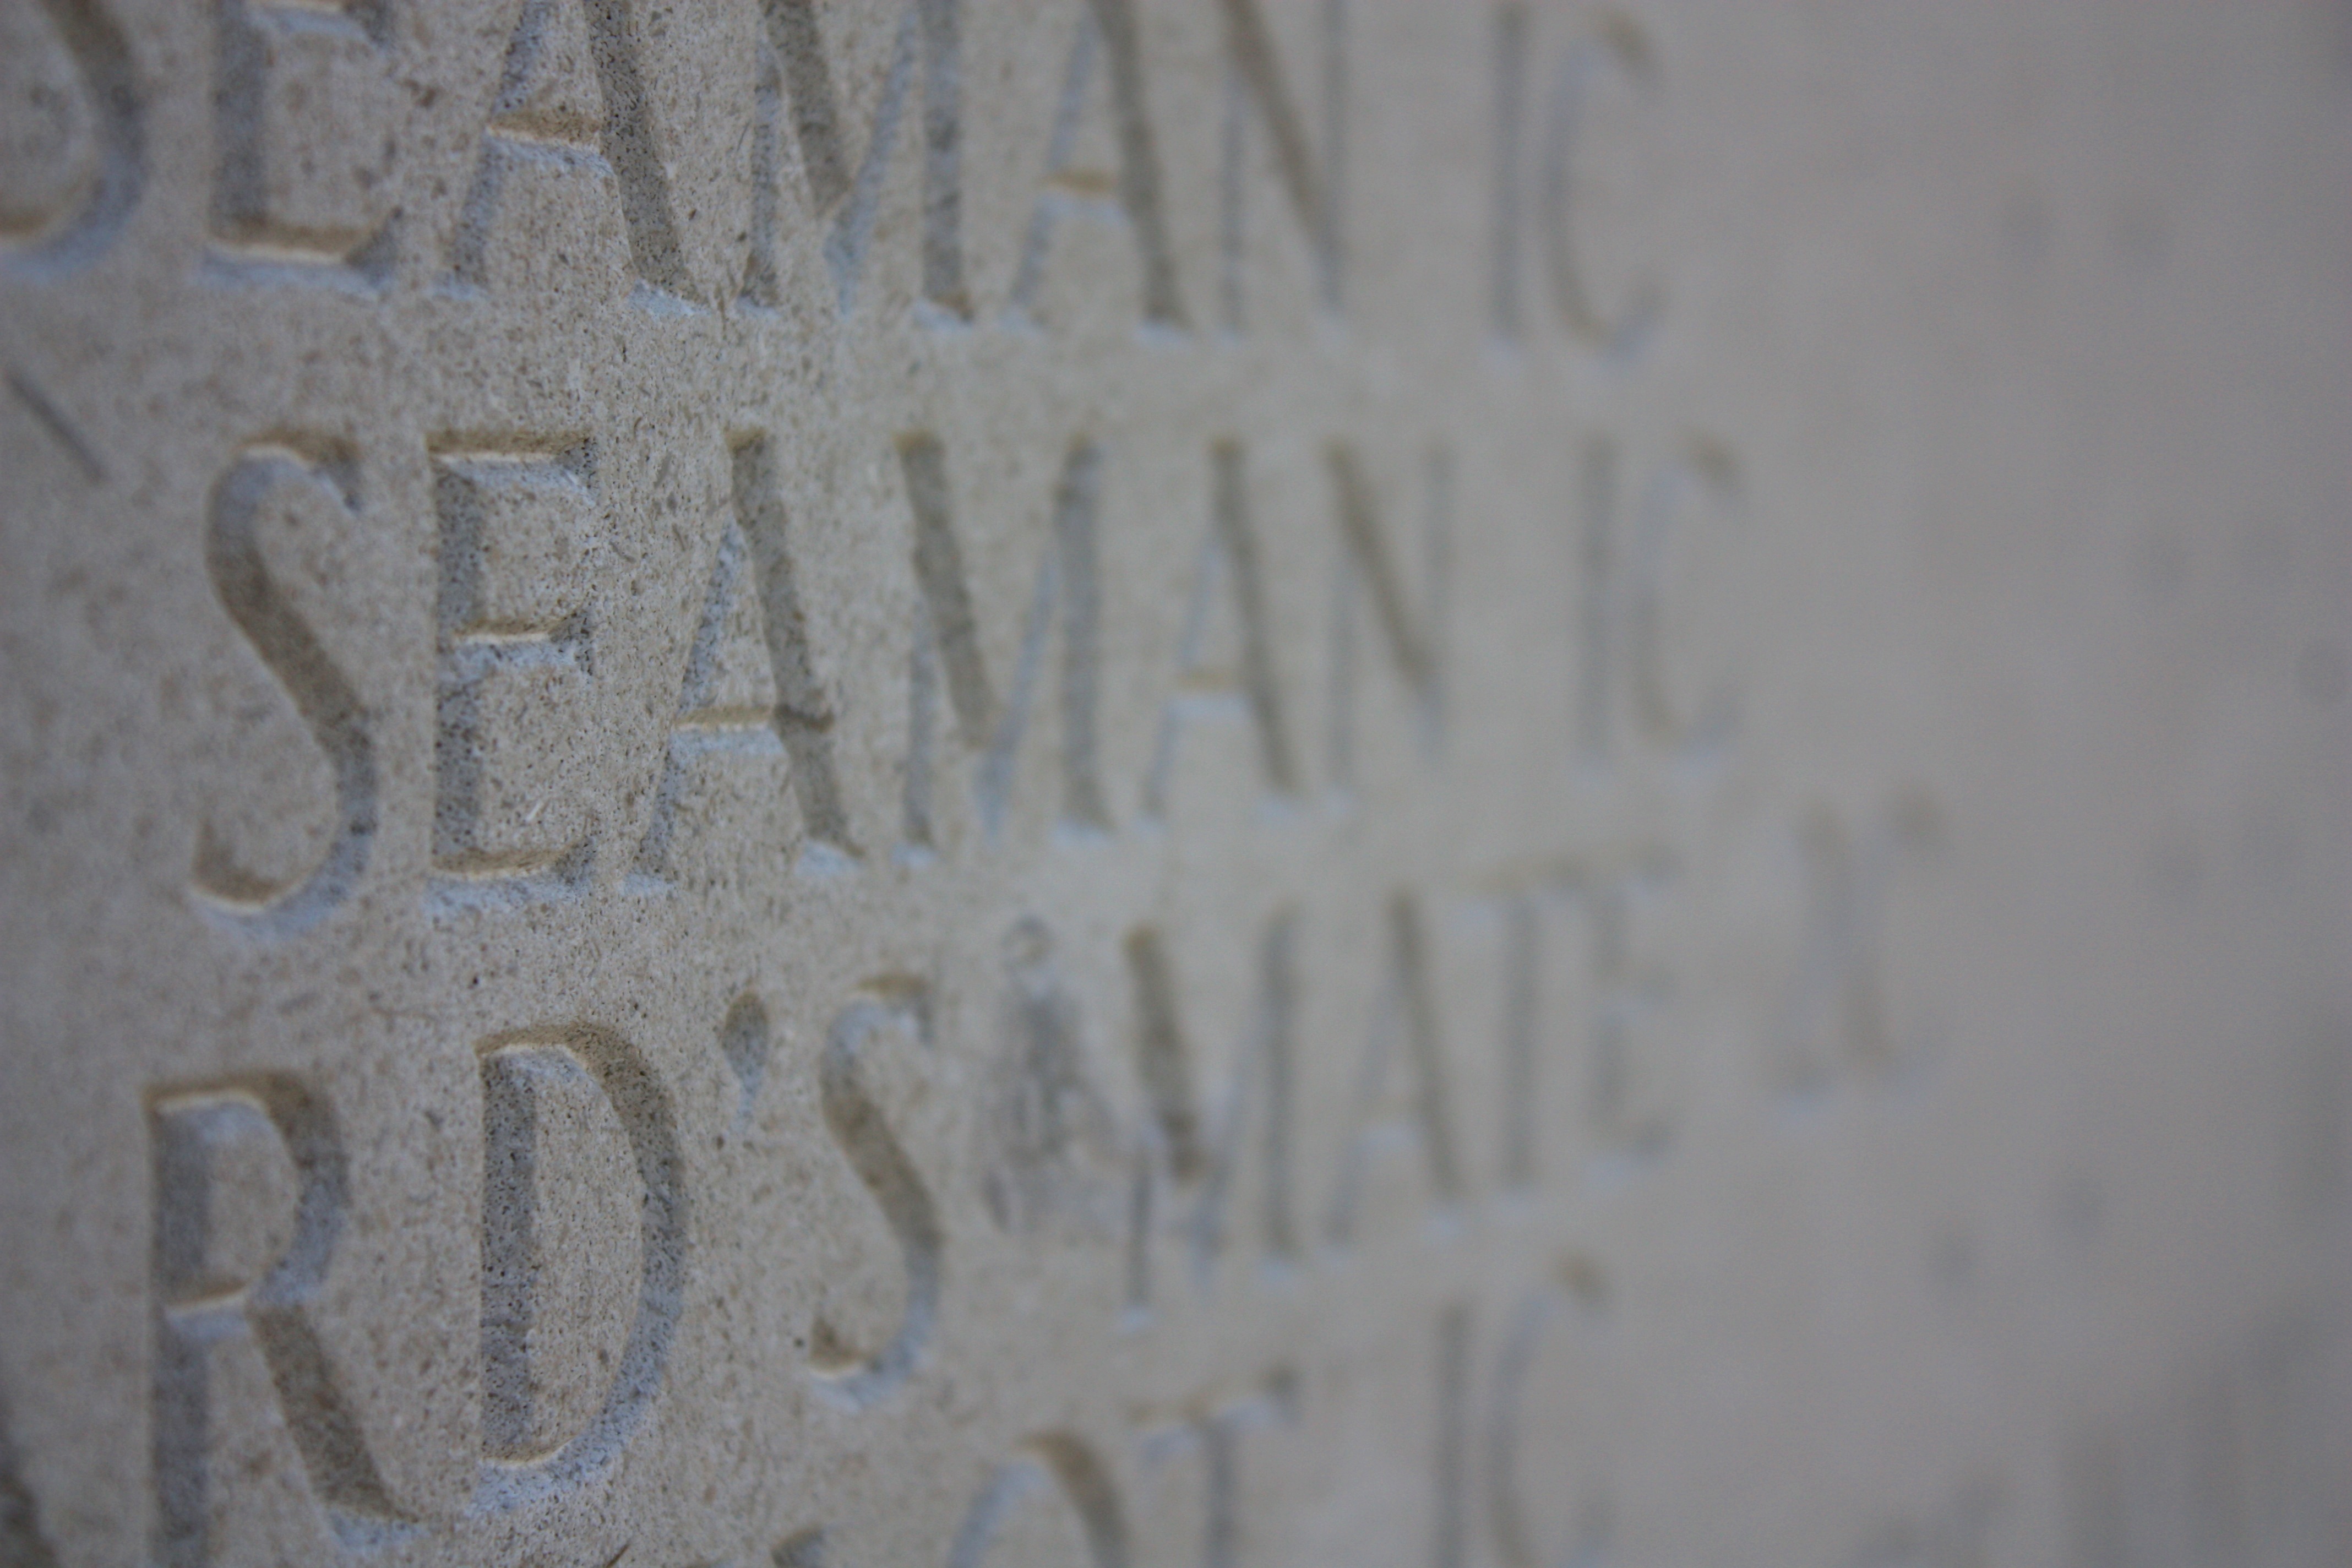
number, wall, letter, alphabet, font, memorial, text, handwriting, letters, calligraphy, soldiers, name